Sportske novosti awards

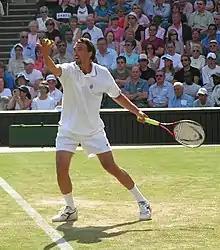
Goran Ivanišević, five-time winner of the award between 1992 and 2001.

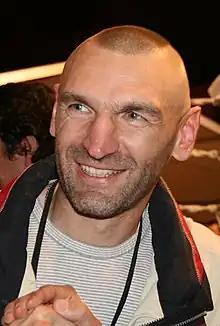
Heavyweight boxer Željko Mavrović, winner in 1995 and 1997.

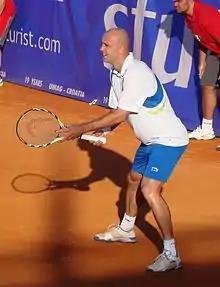
Tennis player Ivan Ljubičić, two-time winner, in 2005 and 2006.

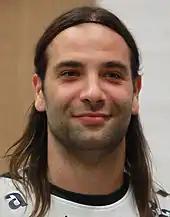
Handball player Ivano Balić, 2007 winner.

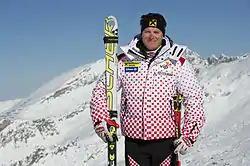
Alpine skier Ivica Kostelić, five-time winner, from 2002 to 2011.

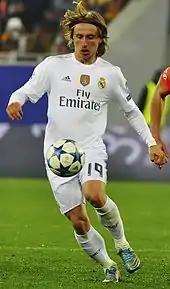
Real Madrid footballer Luka Modrić, two-time winner, in 2018 and 2022.

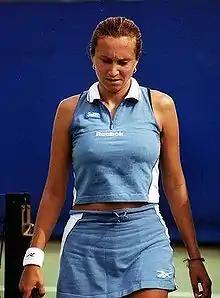
Iva Majoli, who won four consecutive awards in 1994–97.

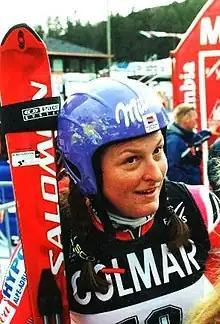
Alpine skier Janica Kostelić, eight-time winner in the period from 1998 to 2006.

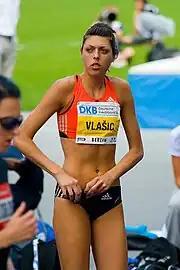
High jumper Blanka Vlašić, who won the award six times in 2004 and in 2007–11.

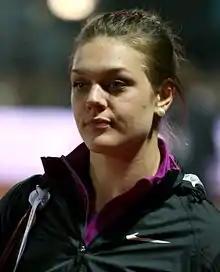
Discus thrower Sandra Perković, who won nine awards in 2012-19 and in 2022.

This table lists the total number of awards for individual sportsmen and sportswomen by recipients' sporting profession.